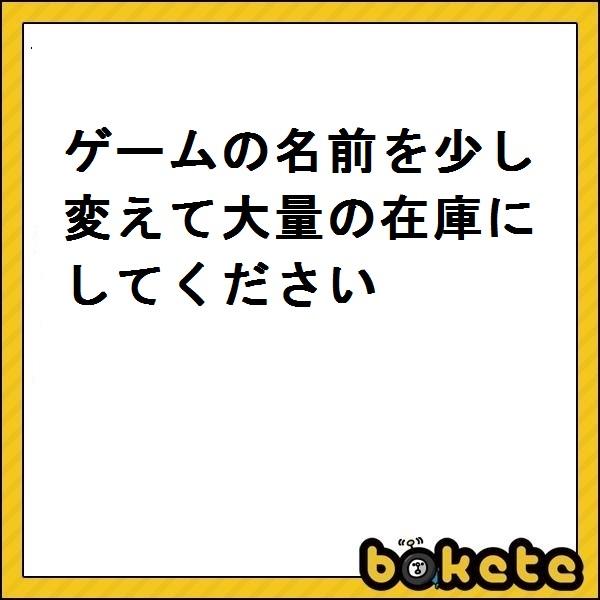
回答: スーパー余るよブラザーズ